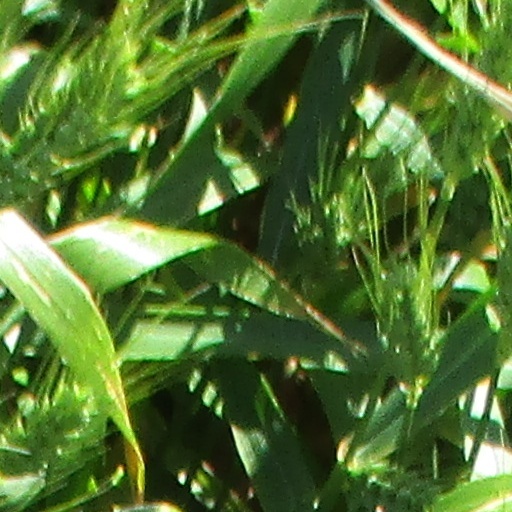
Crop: wheat